Steve Vallos

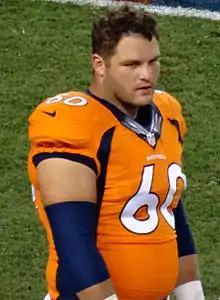
Vallos in the 2013 NFL season

Steve Vallos (born December 28, 1983) is an American former professional football player who was a center in the National Football League (NFL). He played college football for the Wake Forest Demon Deacons, earning first-team All-American honors in 2006. He was selected by the Seattle Seahawks in the seventh round of the 2007 NFL draft.